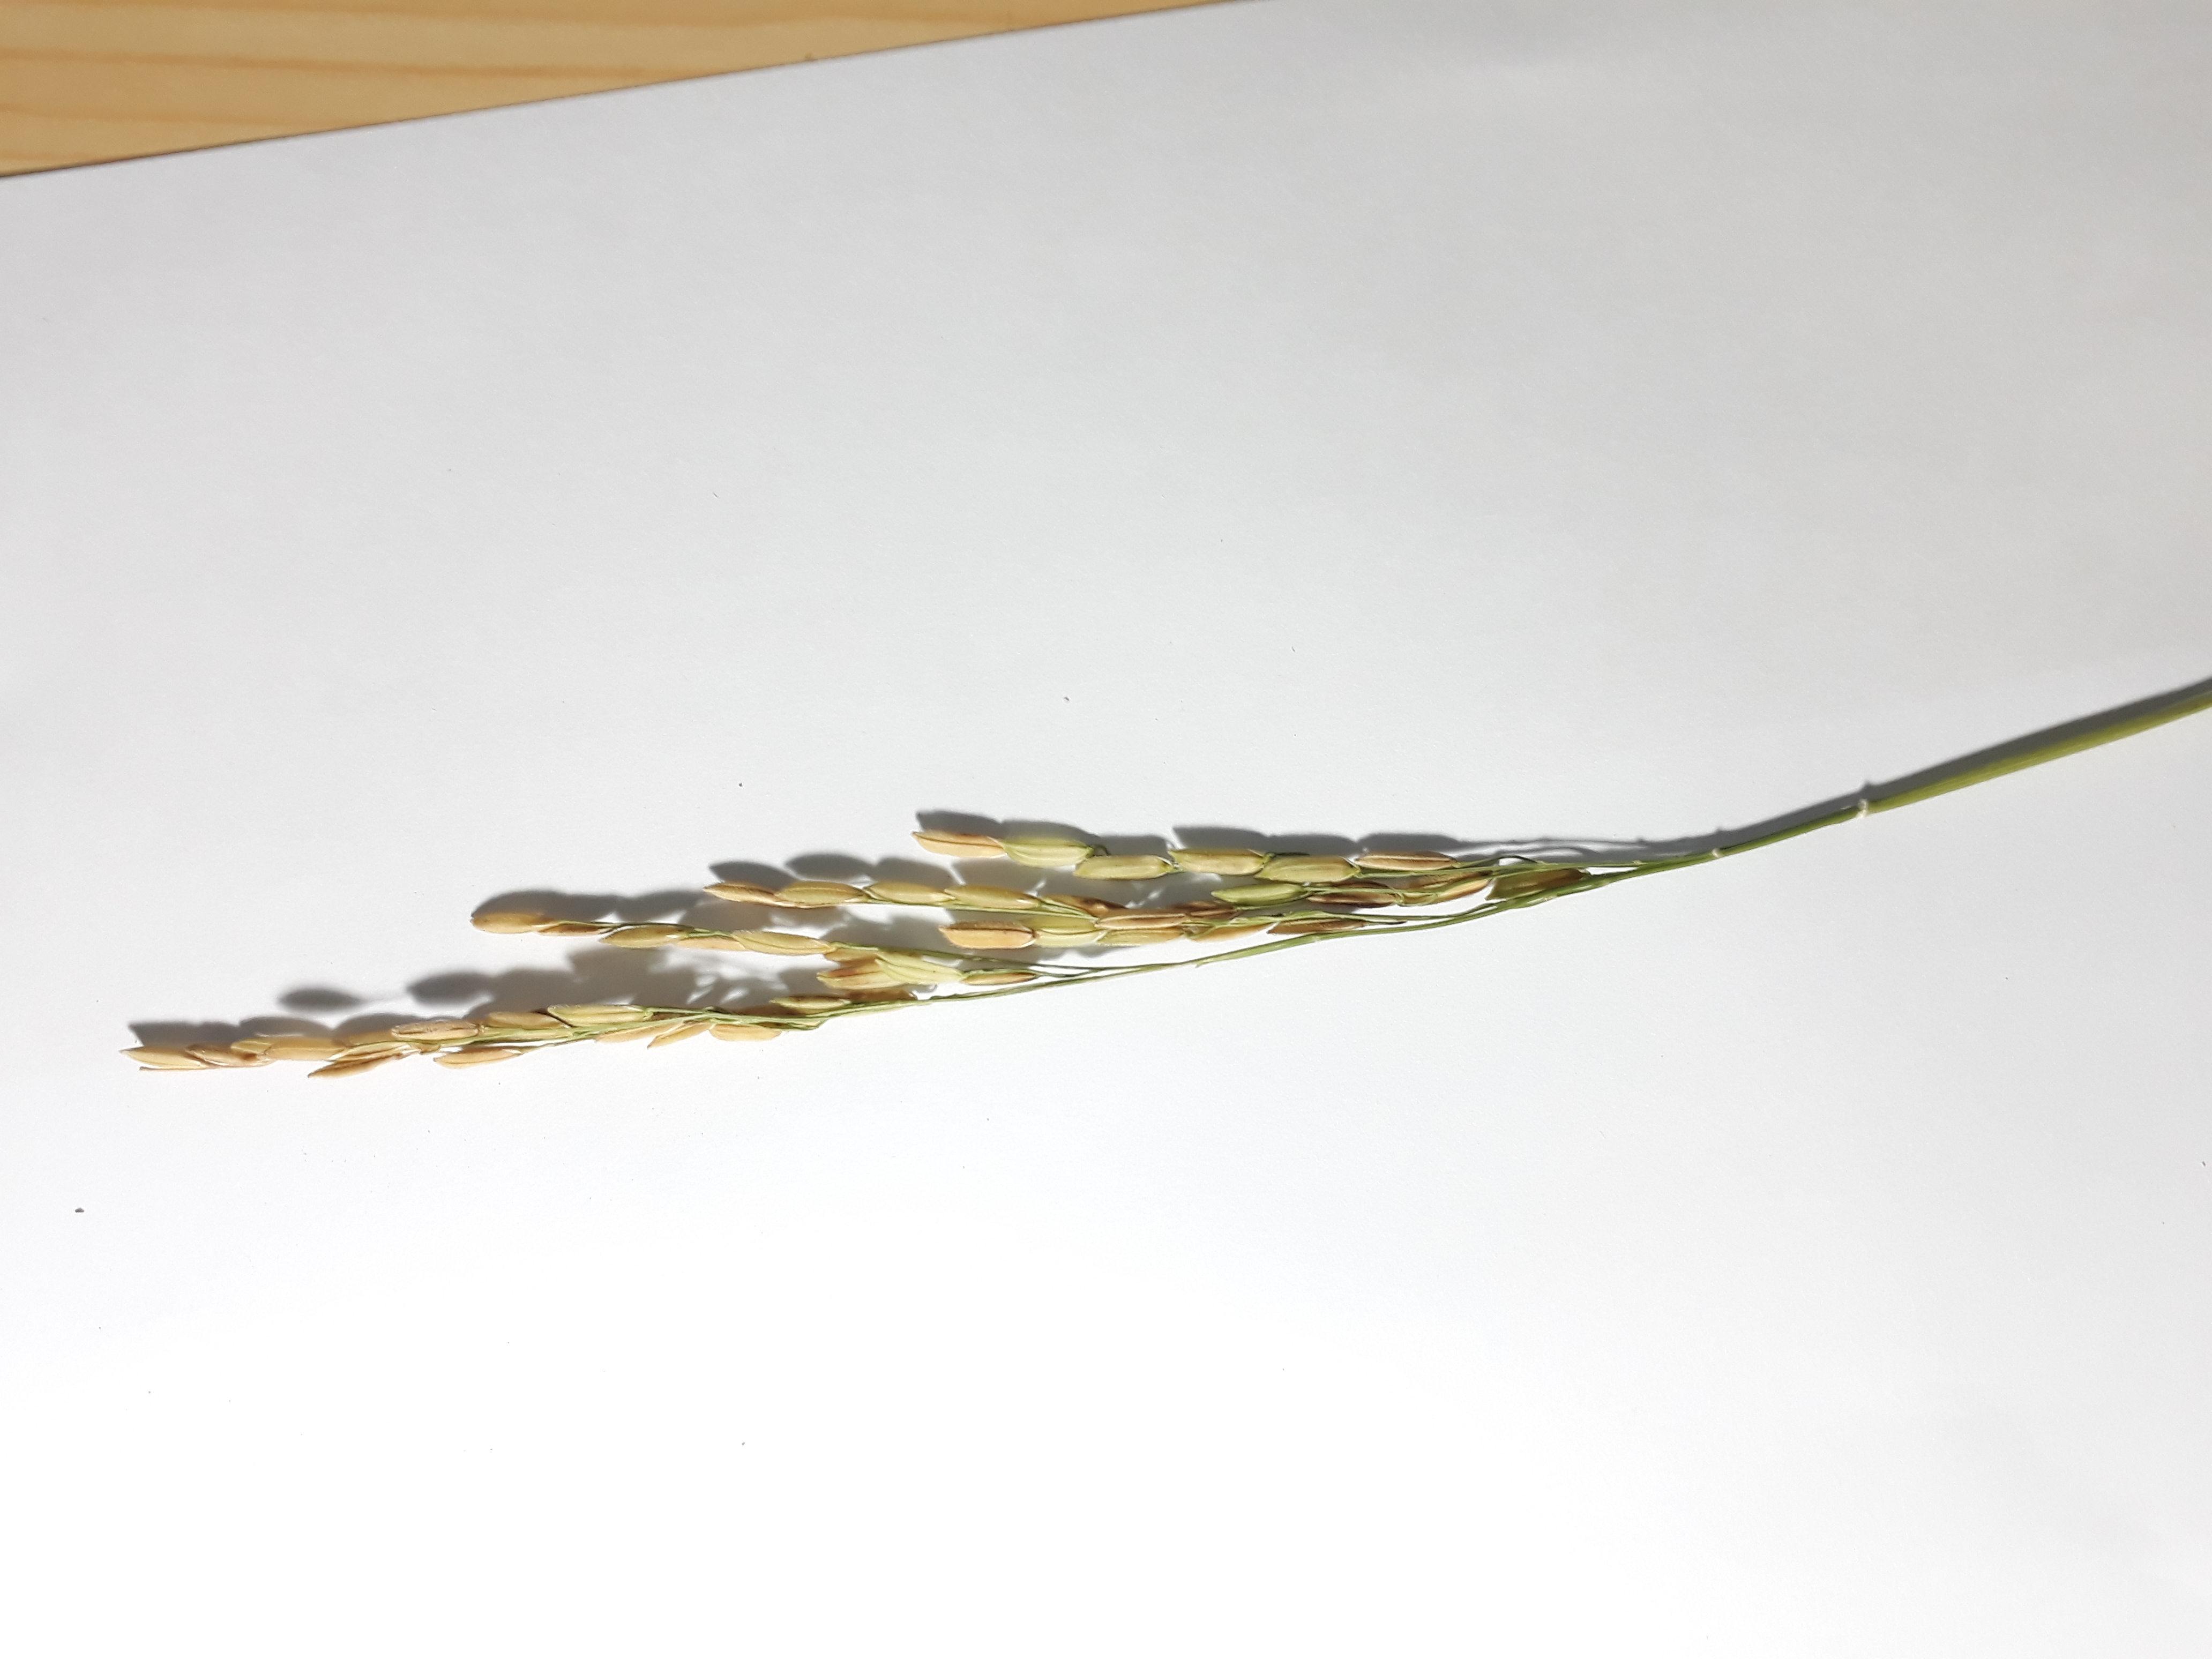
Label: Damaged